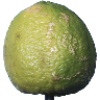
Label: limes